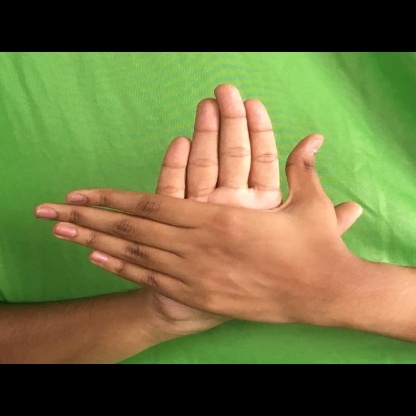
Mudra: Chakra